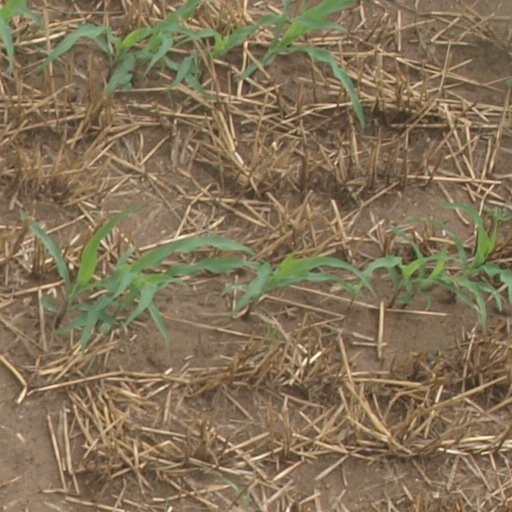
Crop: maize; corn